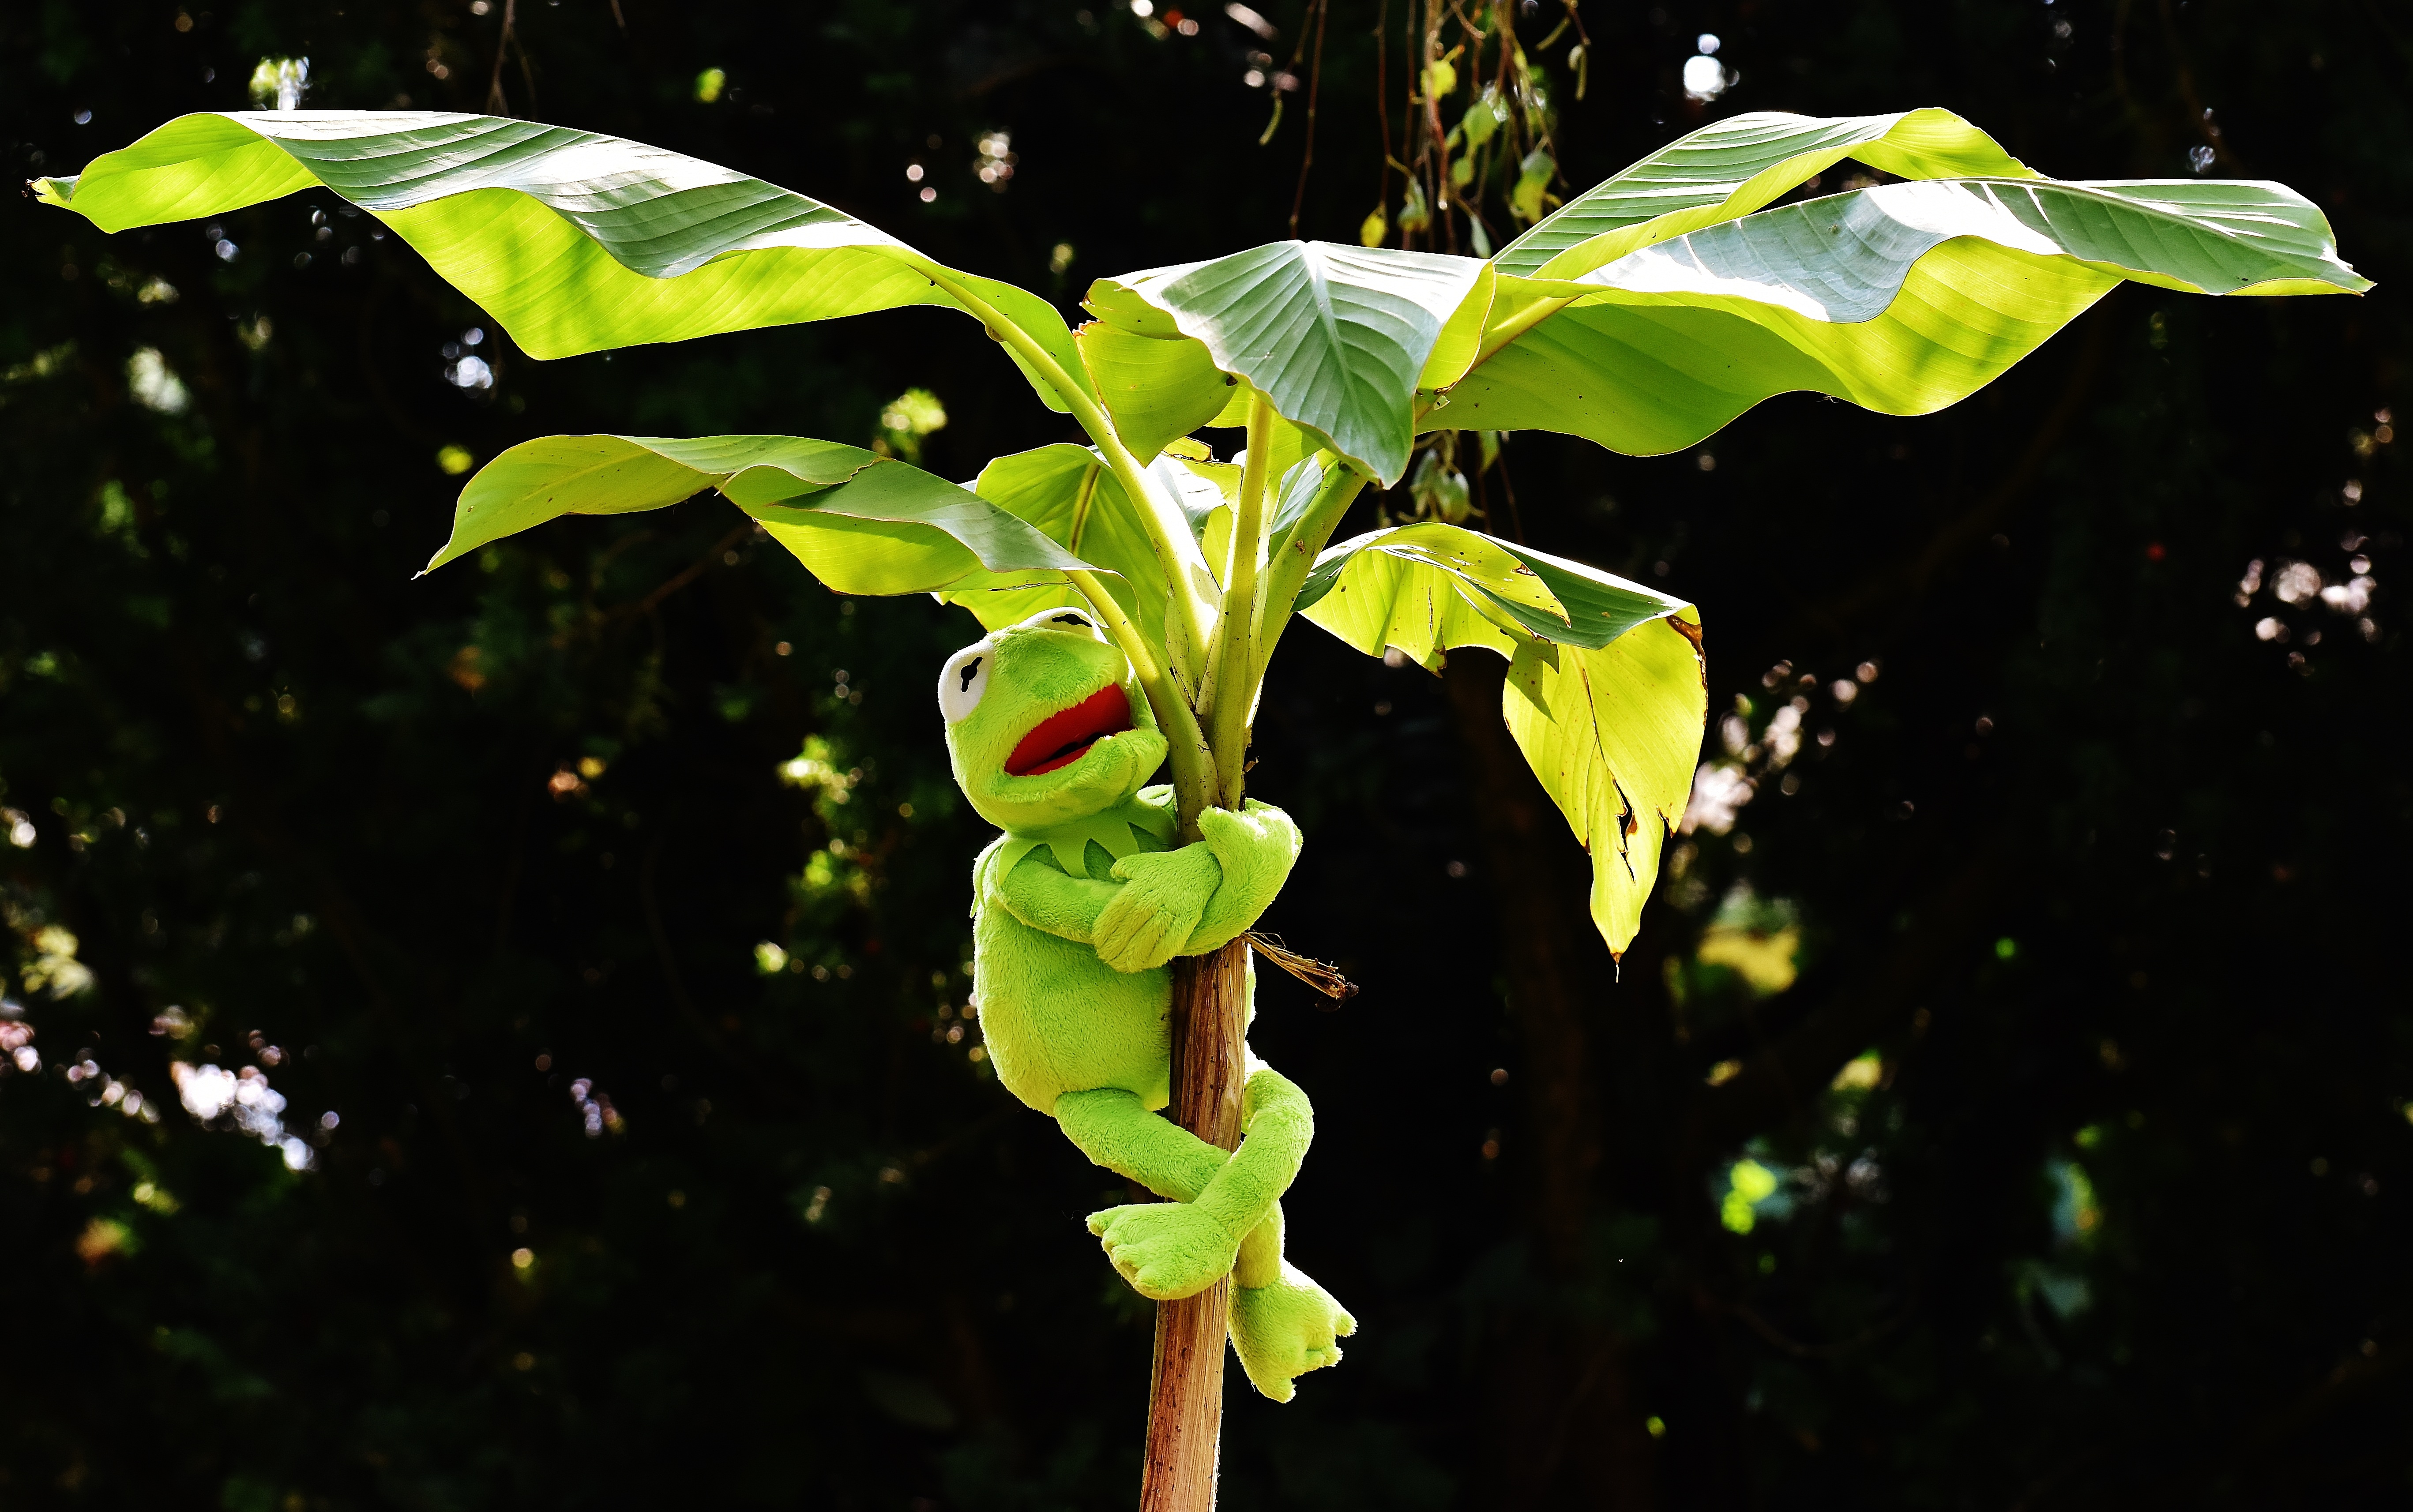
tree, nature, branch, plant, sunlight, leaf, flower, cute, green, jungle, produce, botany, frog, yellow, flora, toys, funny, stuffed animal, kermit, tropics, soft toy, flowering plant, kermit frog, exasperate, banana plant, banana leaves, plant stem, woody plant, land plant